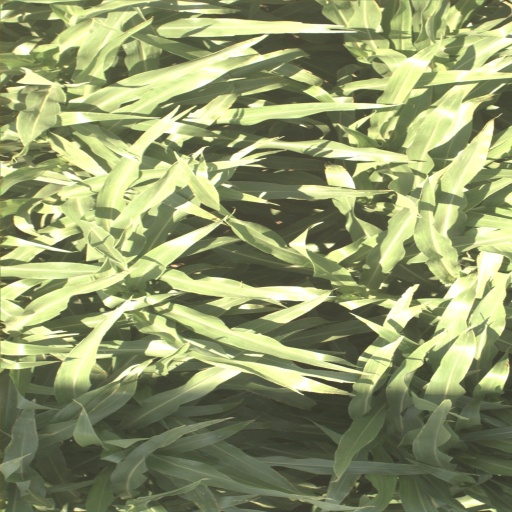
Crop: sorghum